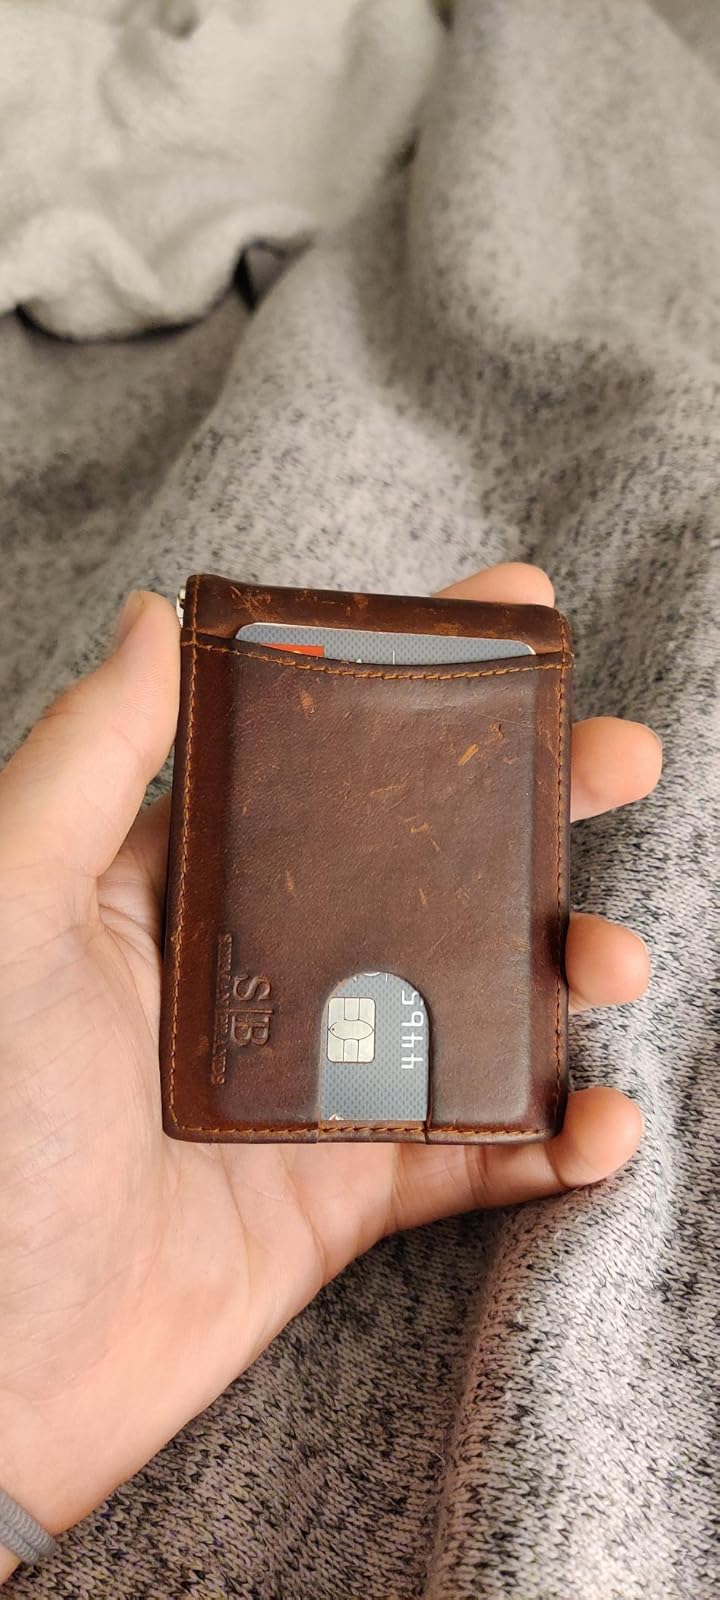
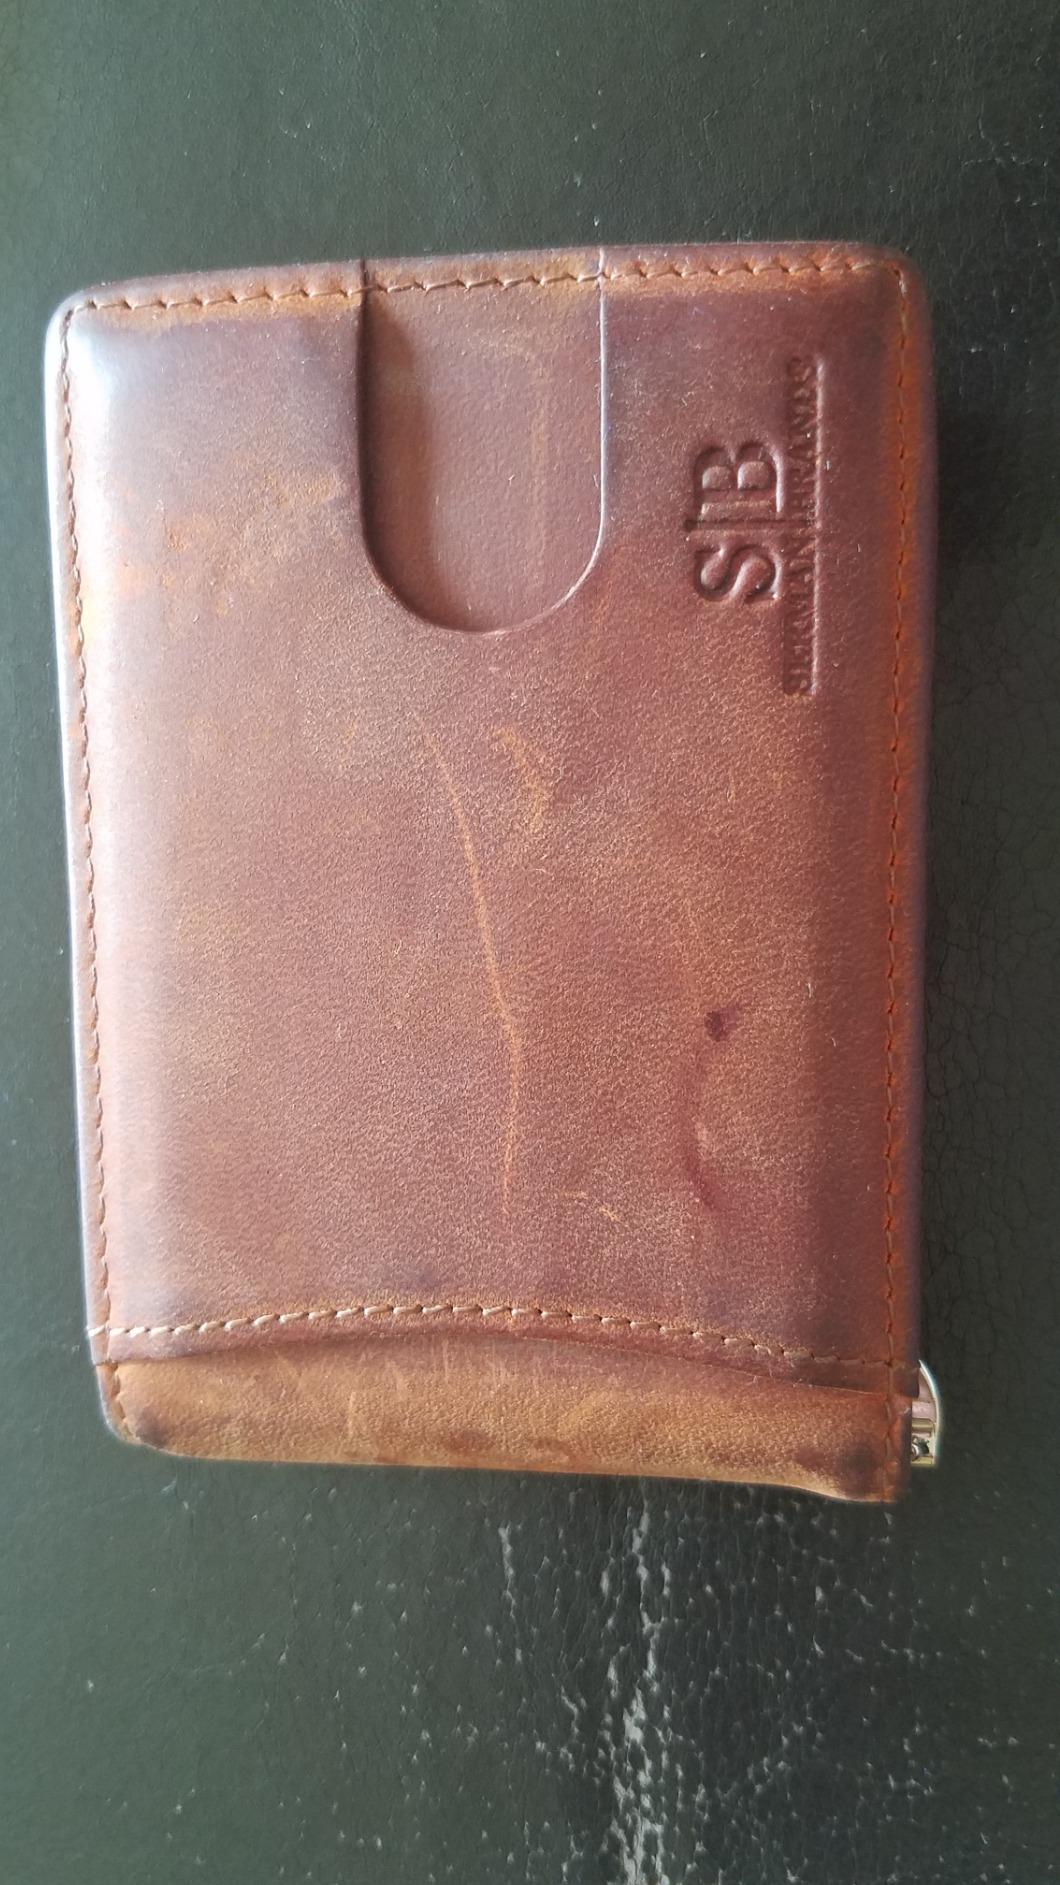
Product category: accessories_wallet
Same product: yes